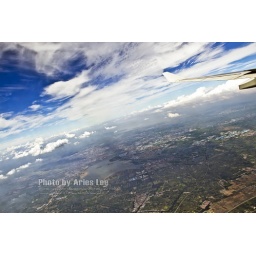
flying in the sky